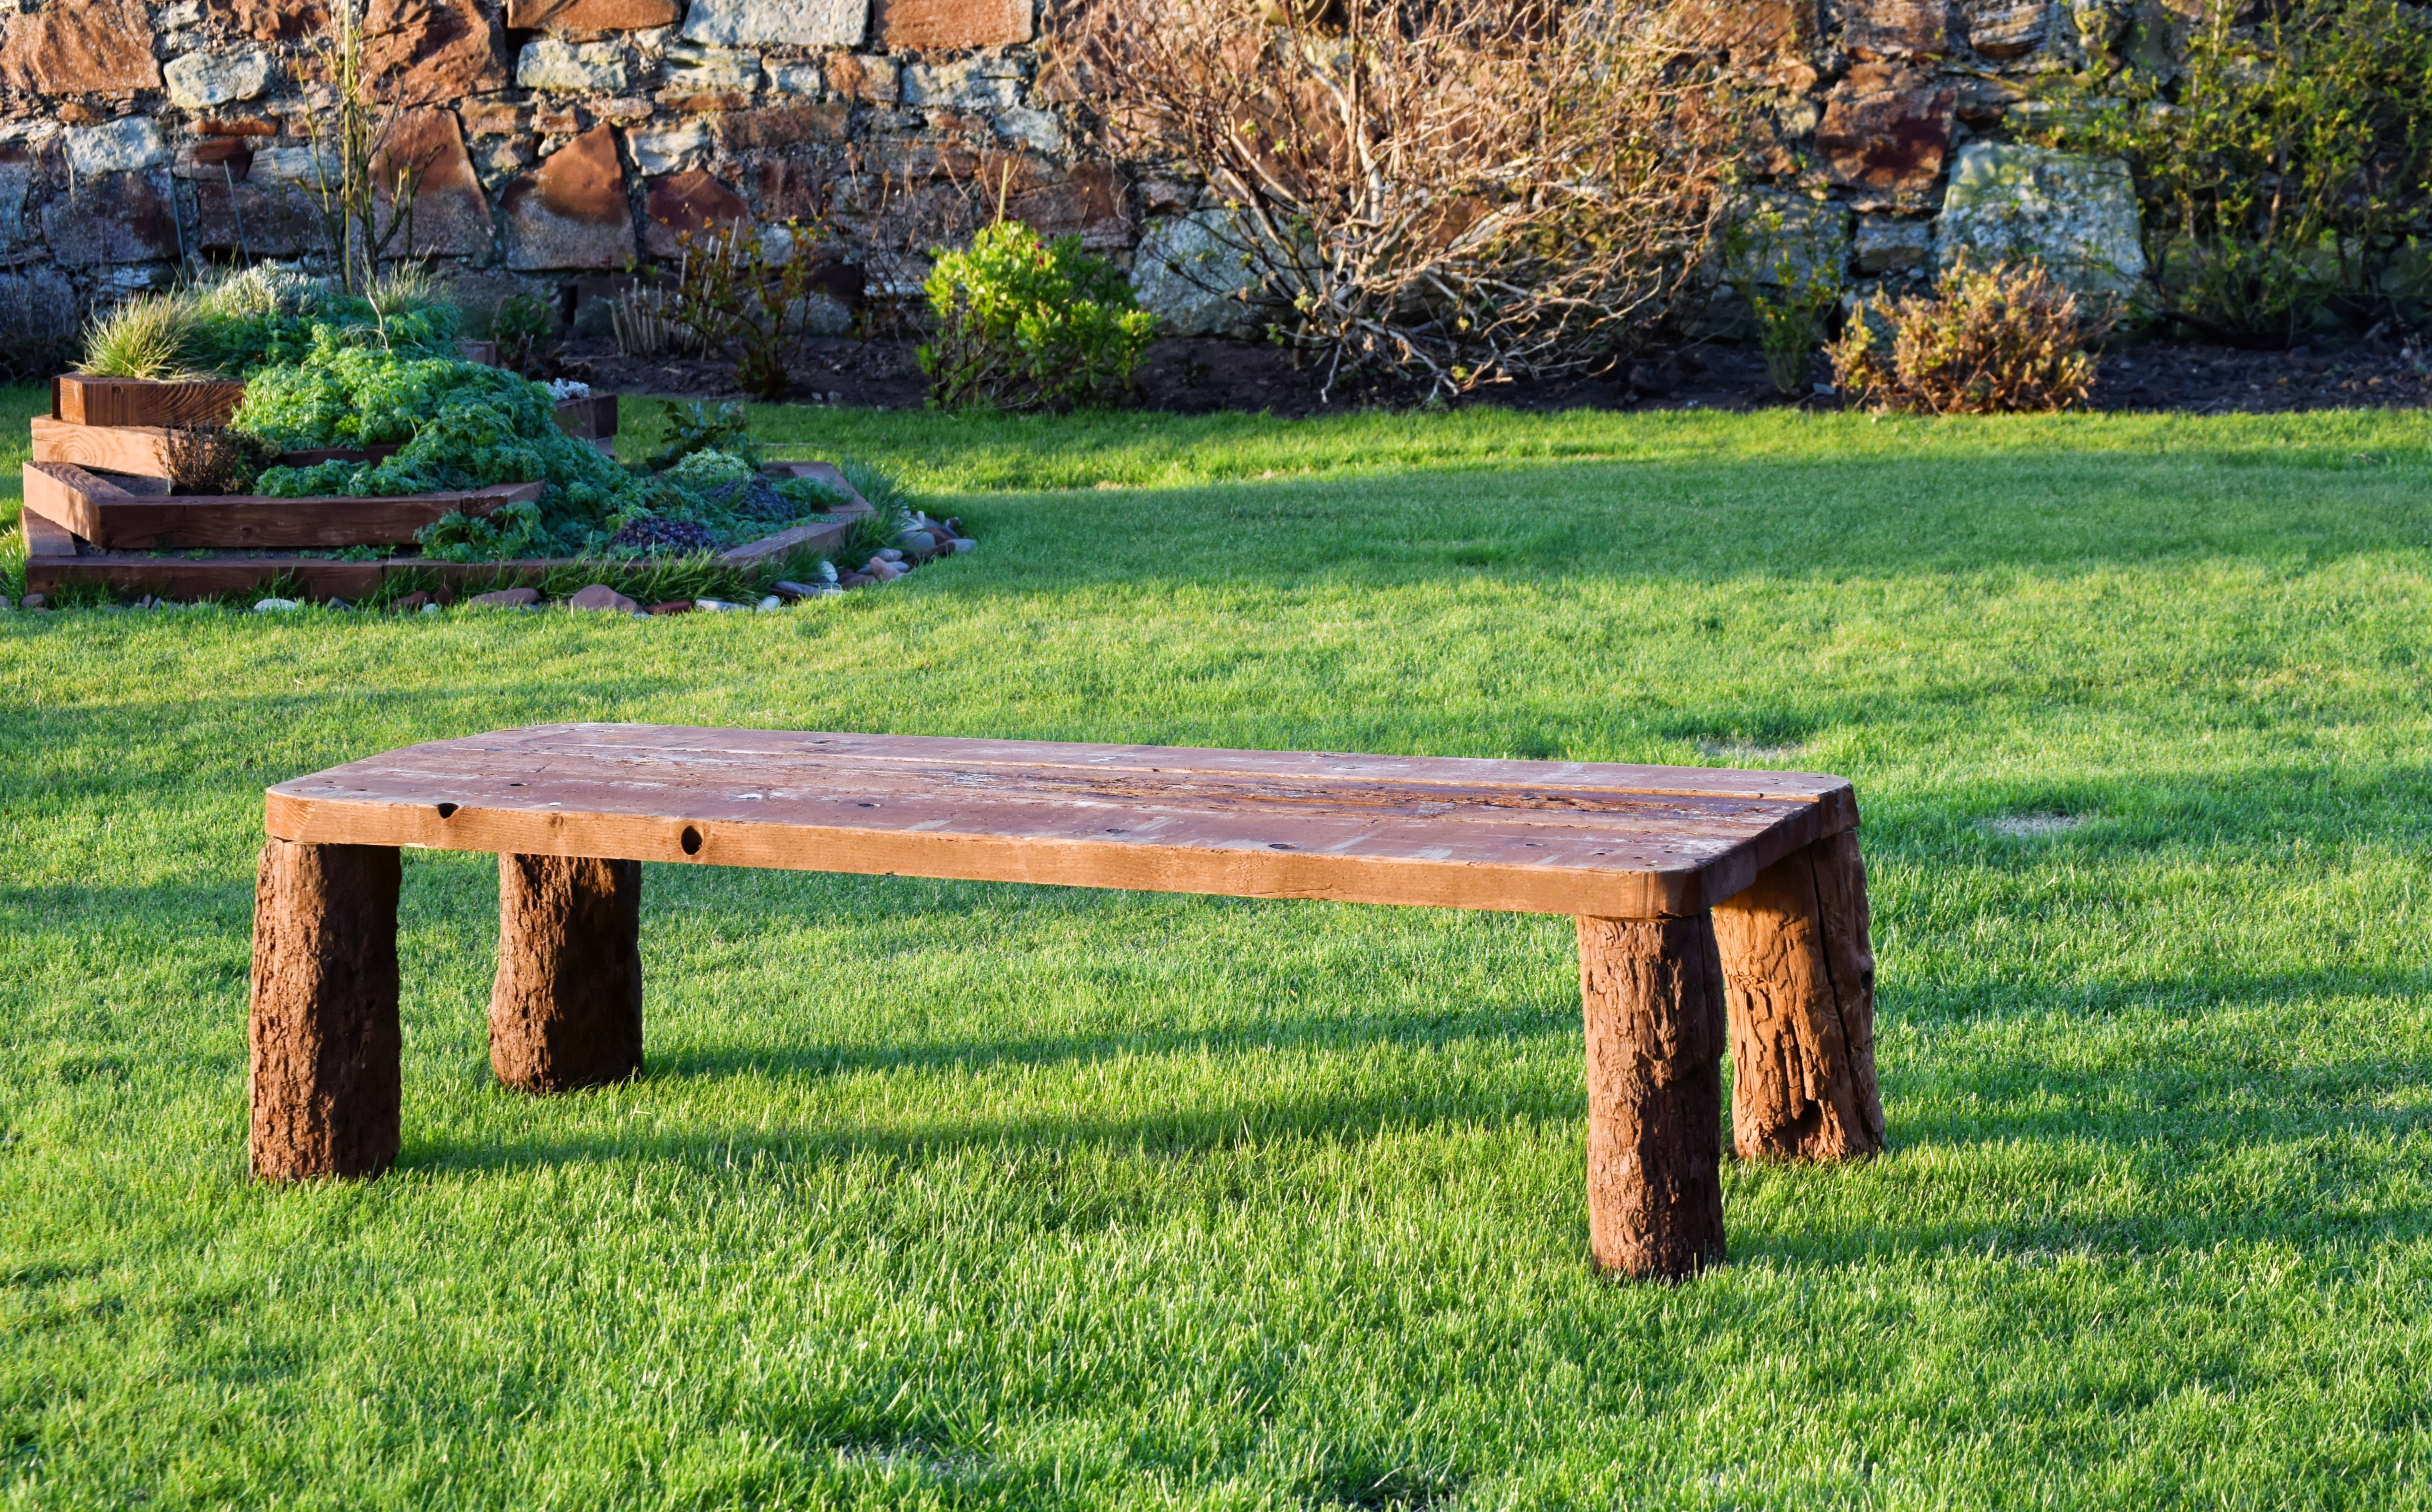
table, grass, outdoor, wood, bench, lawn, seat, green, relax, backyard, furniture, garden, ornament, wooden, outdoor furniture